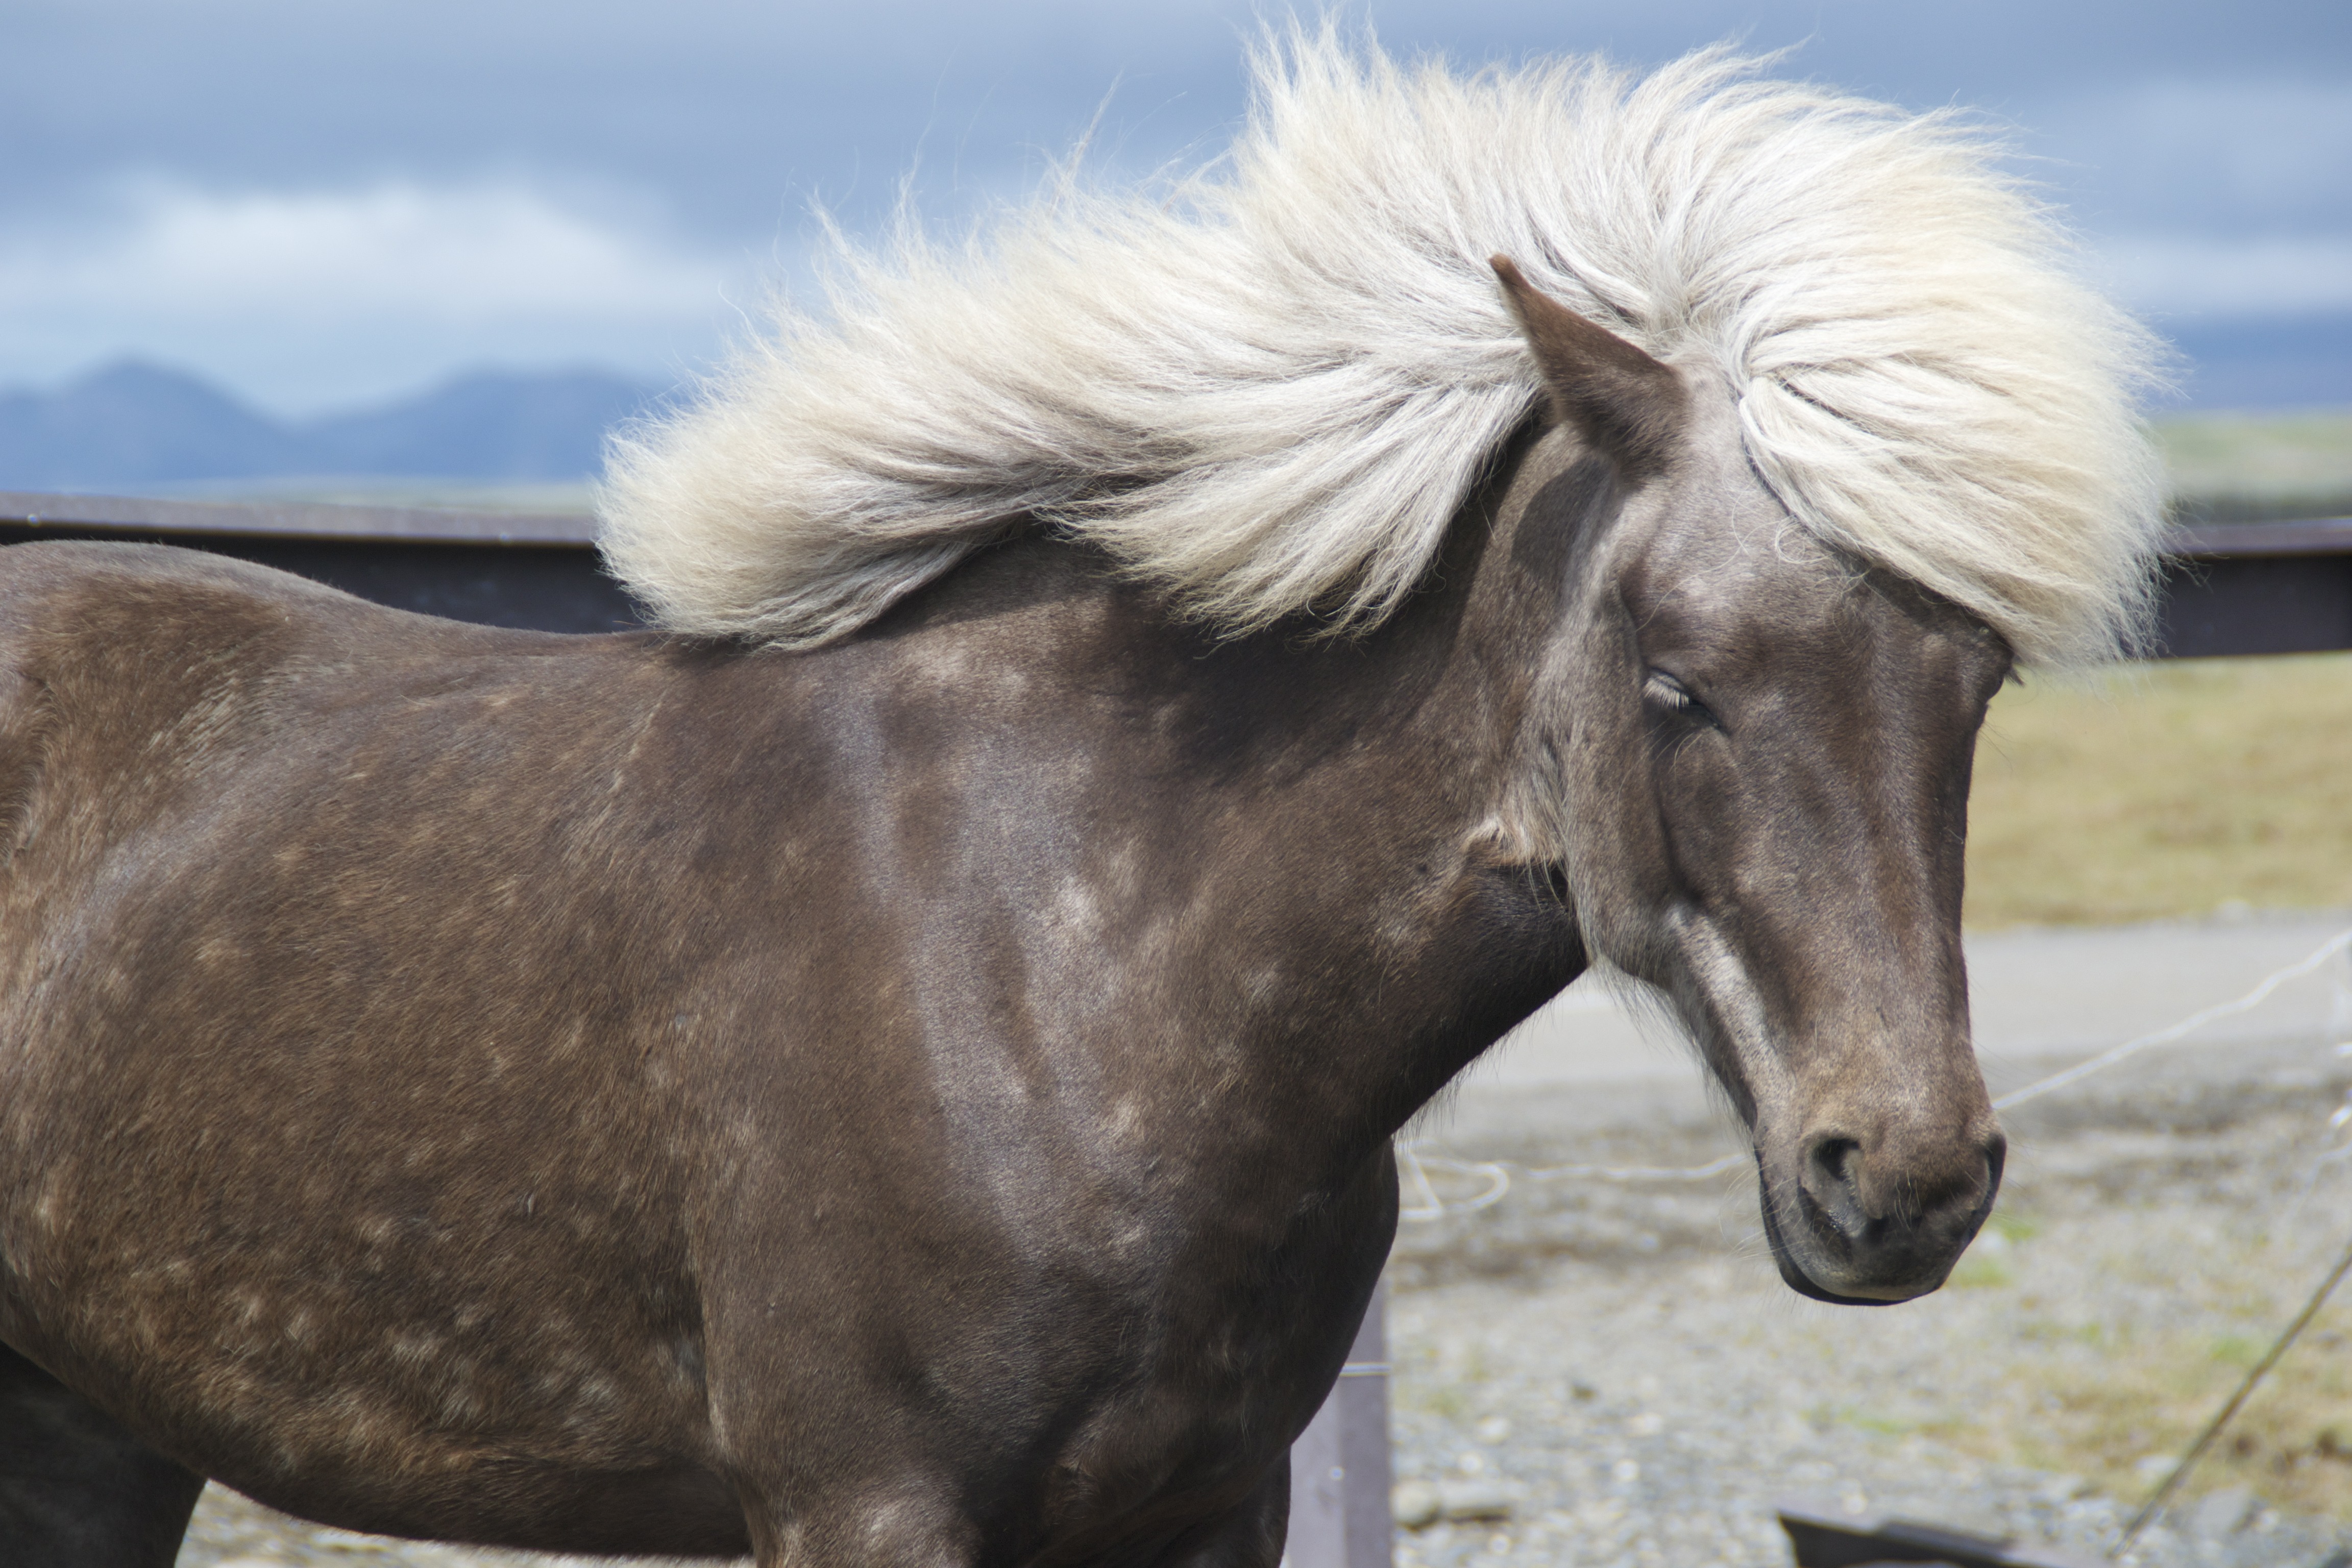
white, animal, horse, brown, mammal, stallion, mane, ride, fauna, pony, vertebrate, mare, wuschelig, horse like mammal, mustang horse